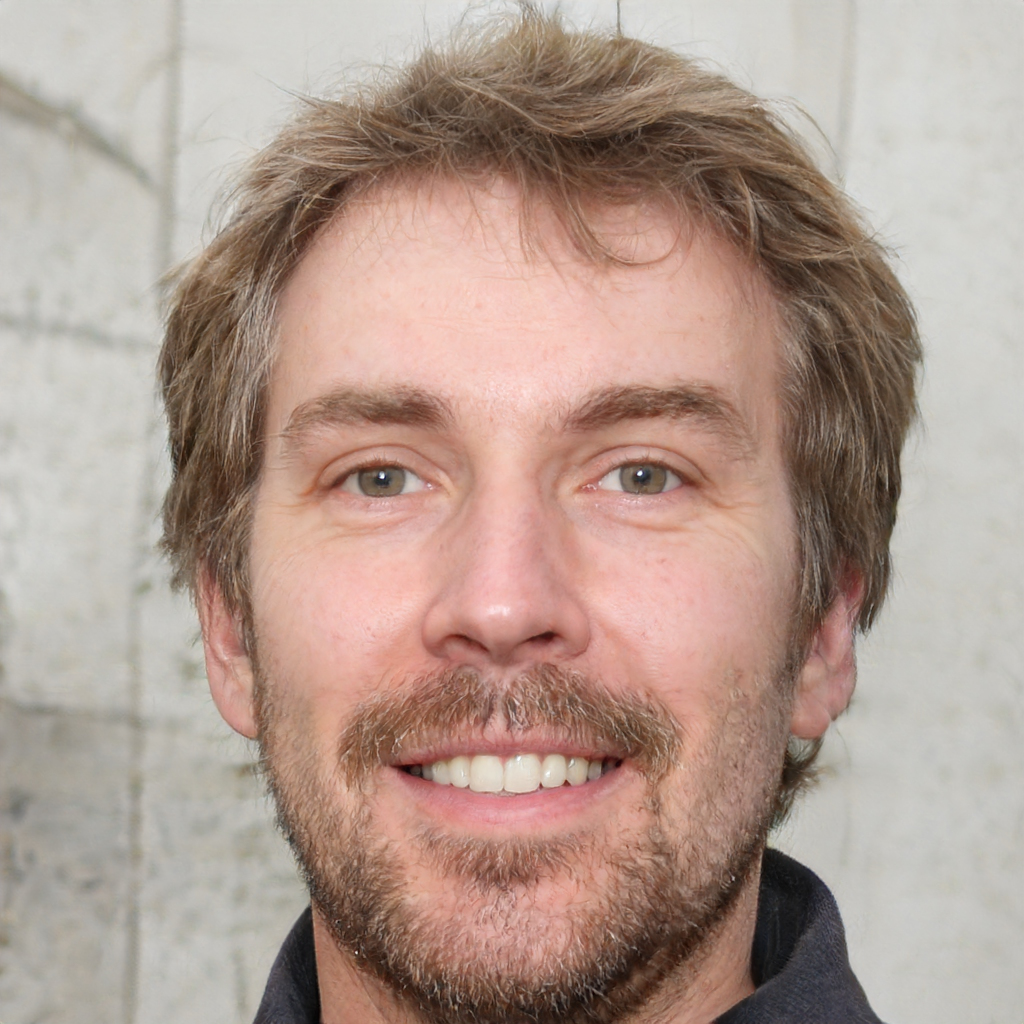
Gender: Male